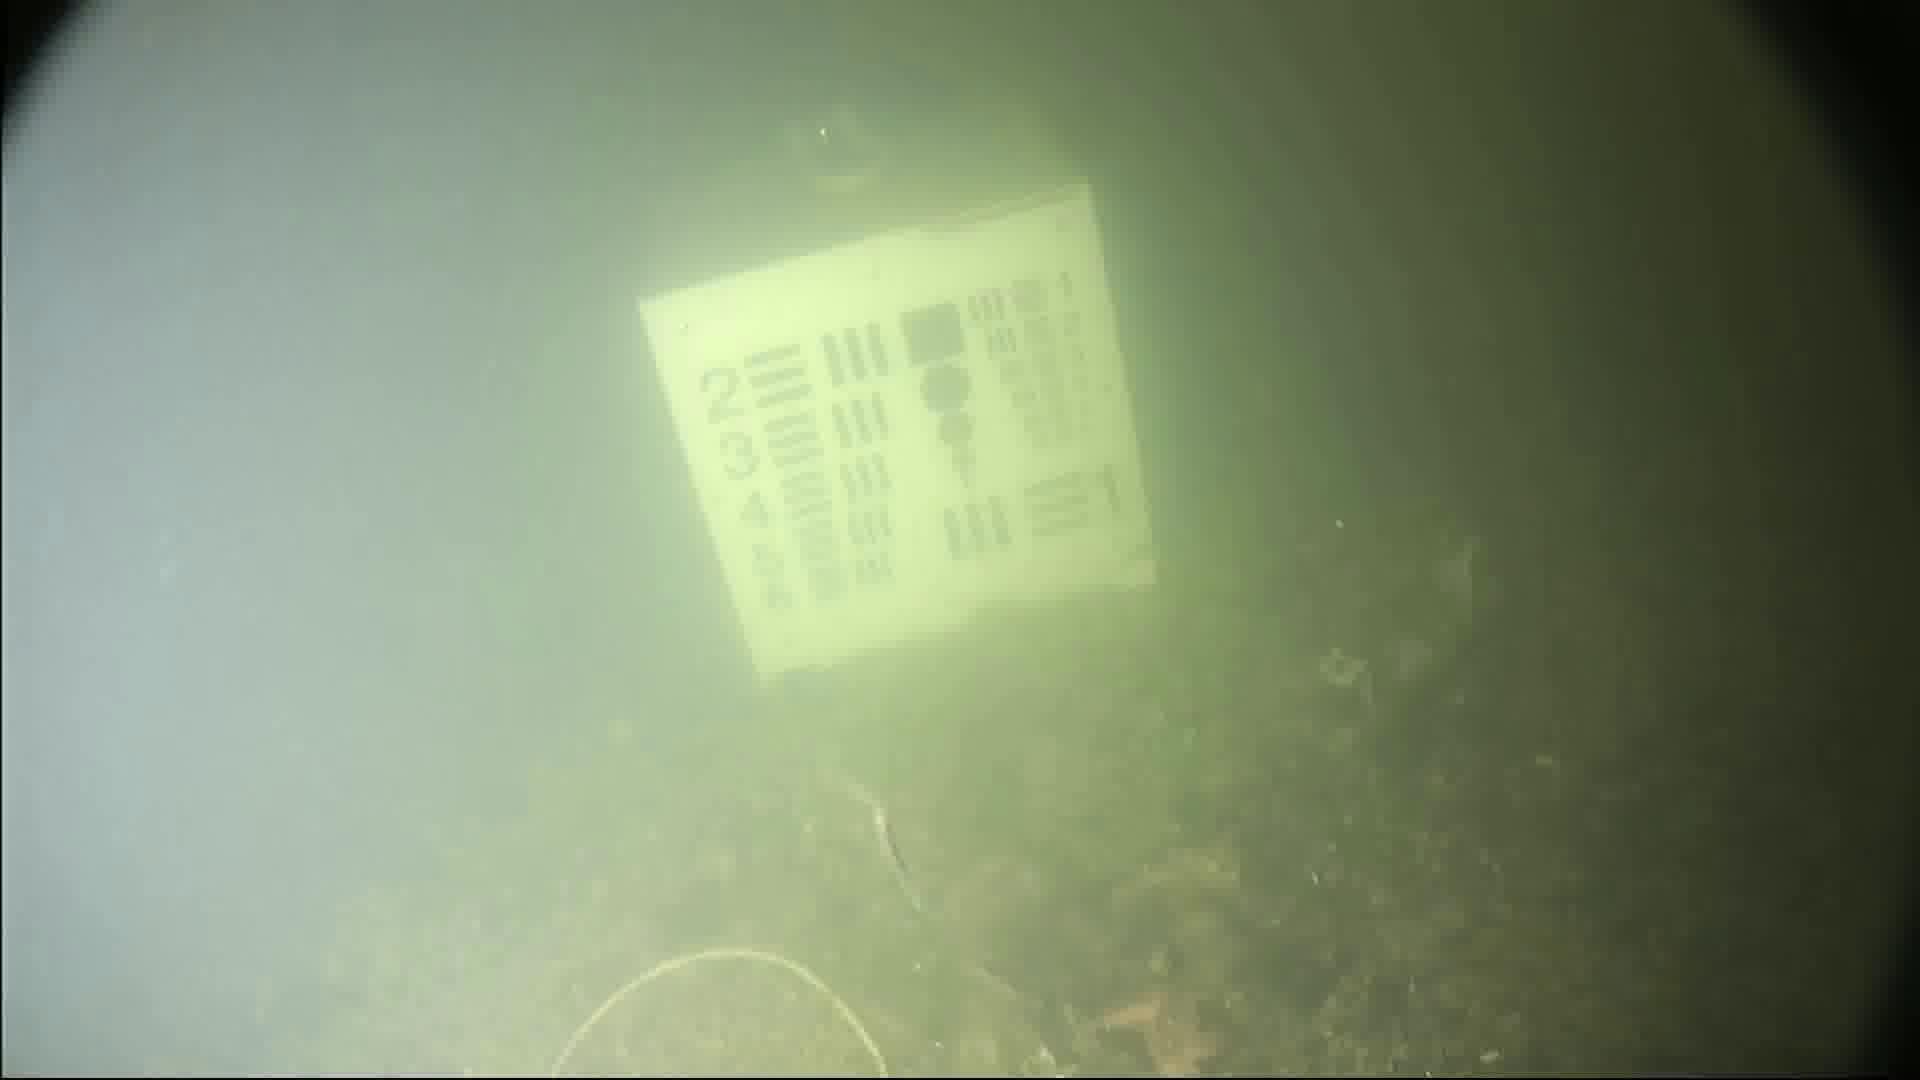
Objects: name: small_fish
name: starfish